East Indian Railway Company

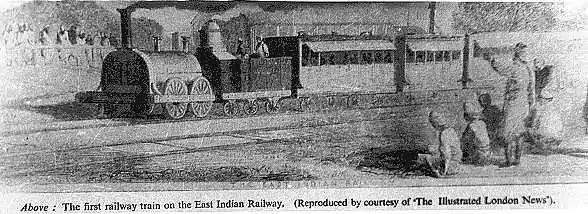
First train of the East Indian Railway, 1854

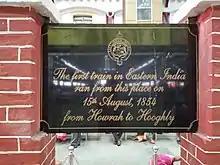
Plaque at Howrah station for first train in Eastern India on 15 August 1854

During the first 16 weeks, the company was delighted to carry 109,634 passengers: 83,118 third class, 21,005 second class, and 5511 first class. The gross earnings, including the receipts of a few tons of merchandise were £6793.